Nolan Frizzelle

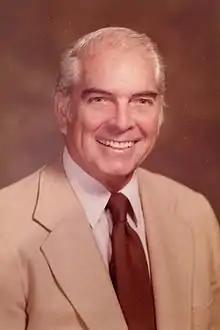

Nolan Frizzelle (October 16, 1921 – January 31, 2013) was a Republican politician who represented Orange County in the California State Assembly from 1980 until 1992. In 1992, he was defeated for renomination by Doris Allen after they were redistricted into the same district.